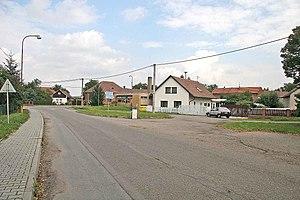
Třesovice est une commune du district de Hradec Králové, dans la région de Hradec Králové, en République tchèque. Sa population s'élevait à 251 habitants en 2017.